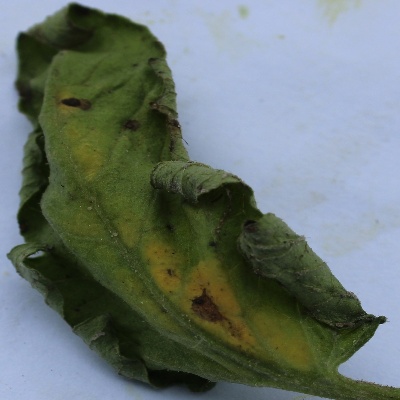
Crop: Tomato
Condition: leaf curl